Paeonia peregrina

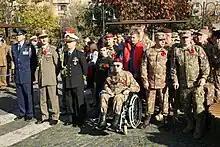
The Romanian peony worn on Veterans' Day on 11 November 2019

The flowers are also found as traditional motifs in folk costumes, traditional carpets, pottery and decorative arts. The Romanian peony is also associated with physical and spiritual beauty, as well as innocence, happiness and shyness (as expressed in "" - blushing). In many parts of the country, a beautiful young girl is said to be a "" ("girl peony"), while the redness in the cheeks denoting health and vitality is traditionally referred to as "" ("peonies in the cheeks"). Handsome men are also associated with peonies in the saying "" ("handsome as a peony"). In Romanian folk medicine, the peony has been valued as a plant with therapeutic properties. The name "Bujor" and its derivatives is also common as surnames, first names, town names, and street names.